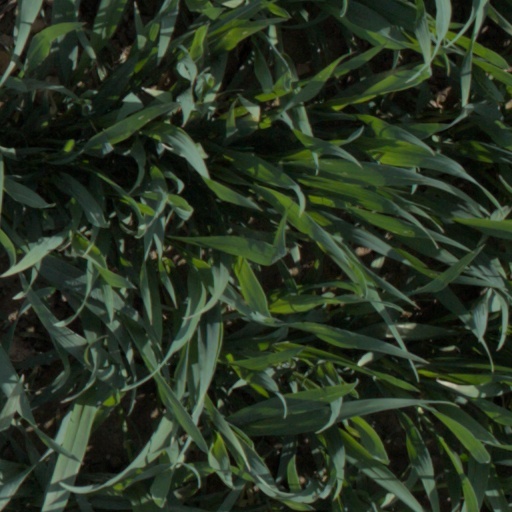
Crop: wheat